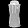
Label: Pullover